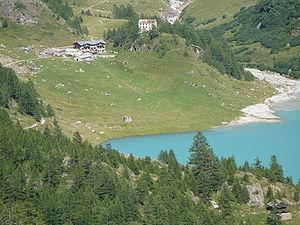
Le refuge Prarayer se trouve dans le haut Val de Bionaz, une vallée latérale du Val d'Aoste, dans les Alpes pennines italiennes, à 2 005 mètres d'altitude.